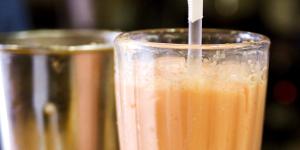
morir sonando